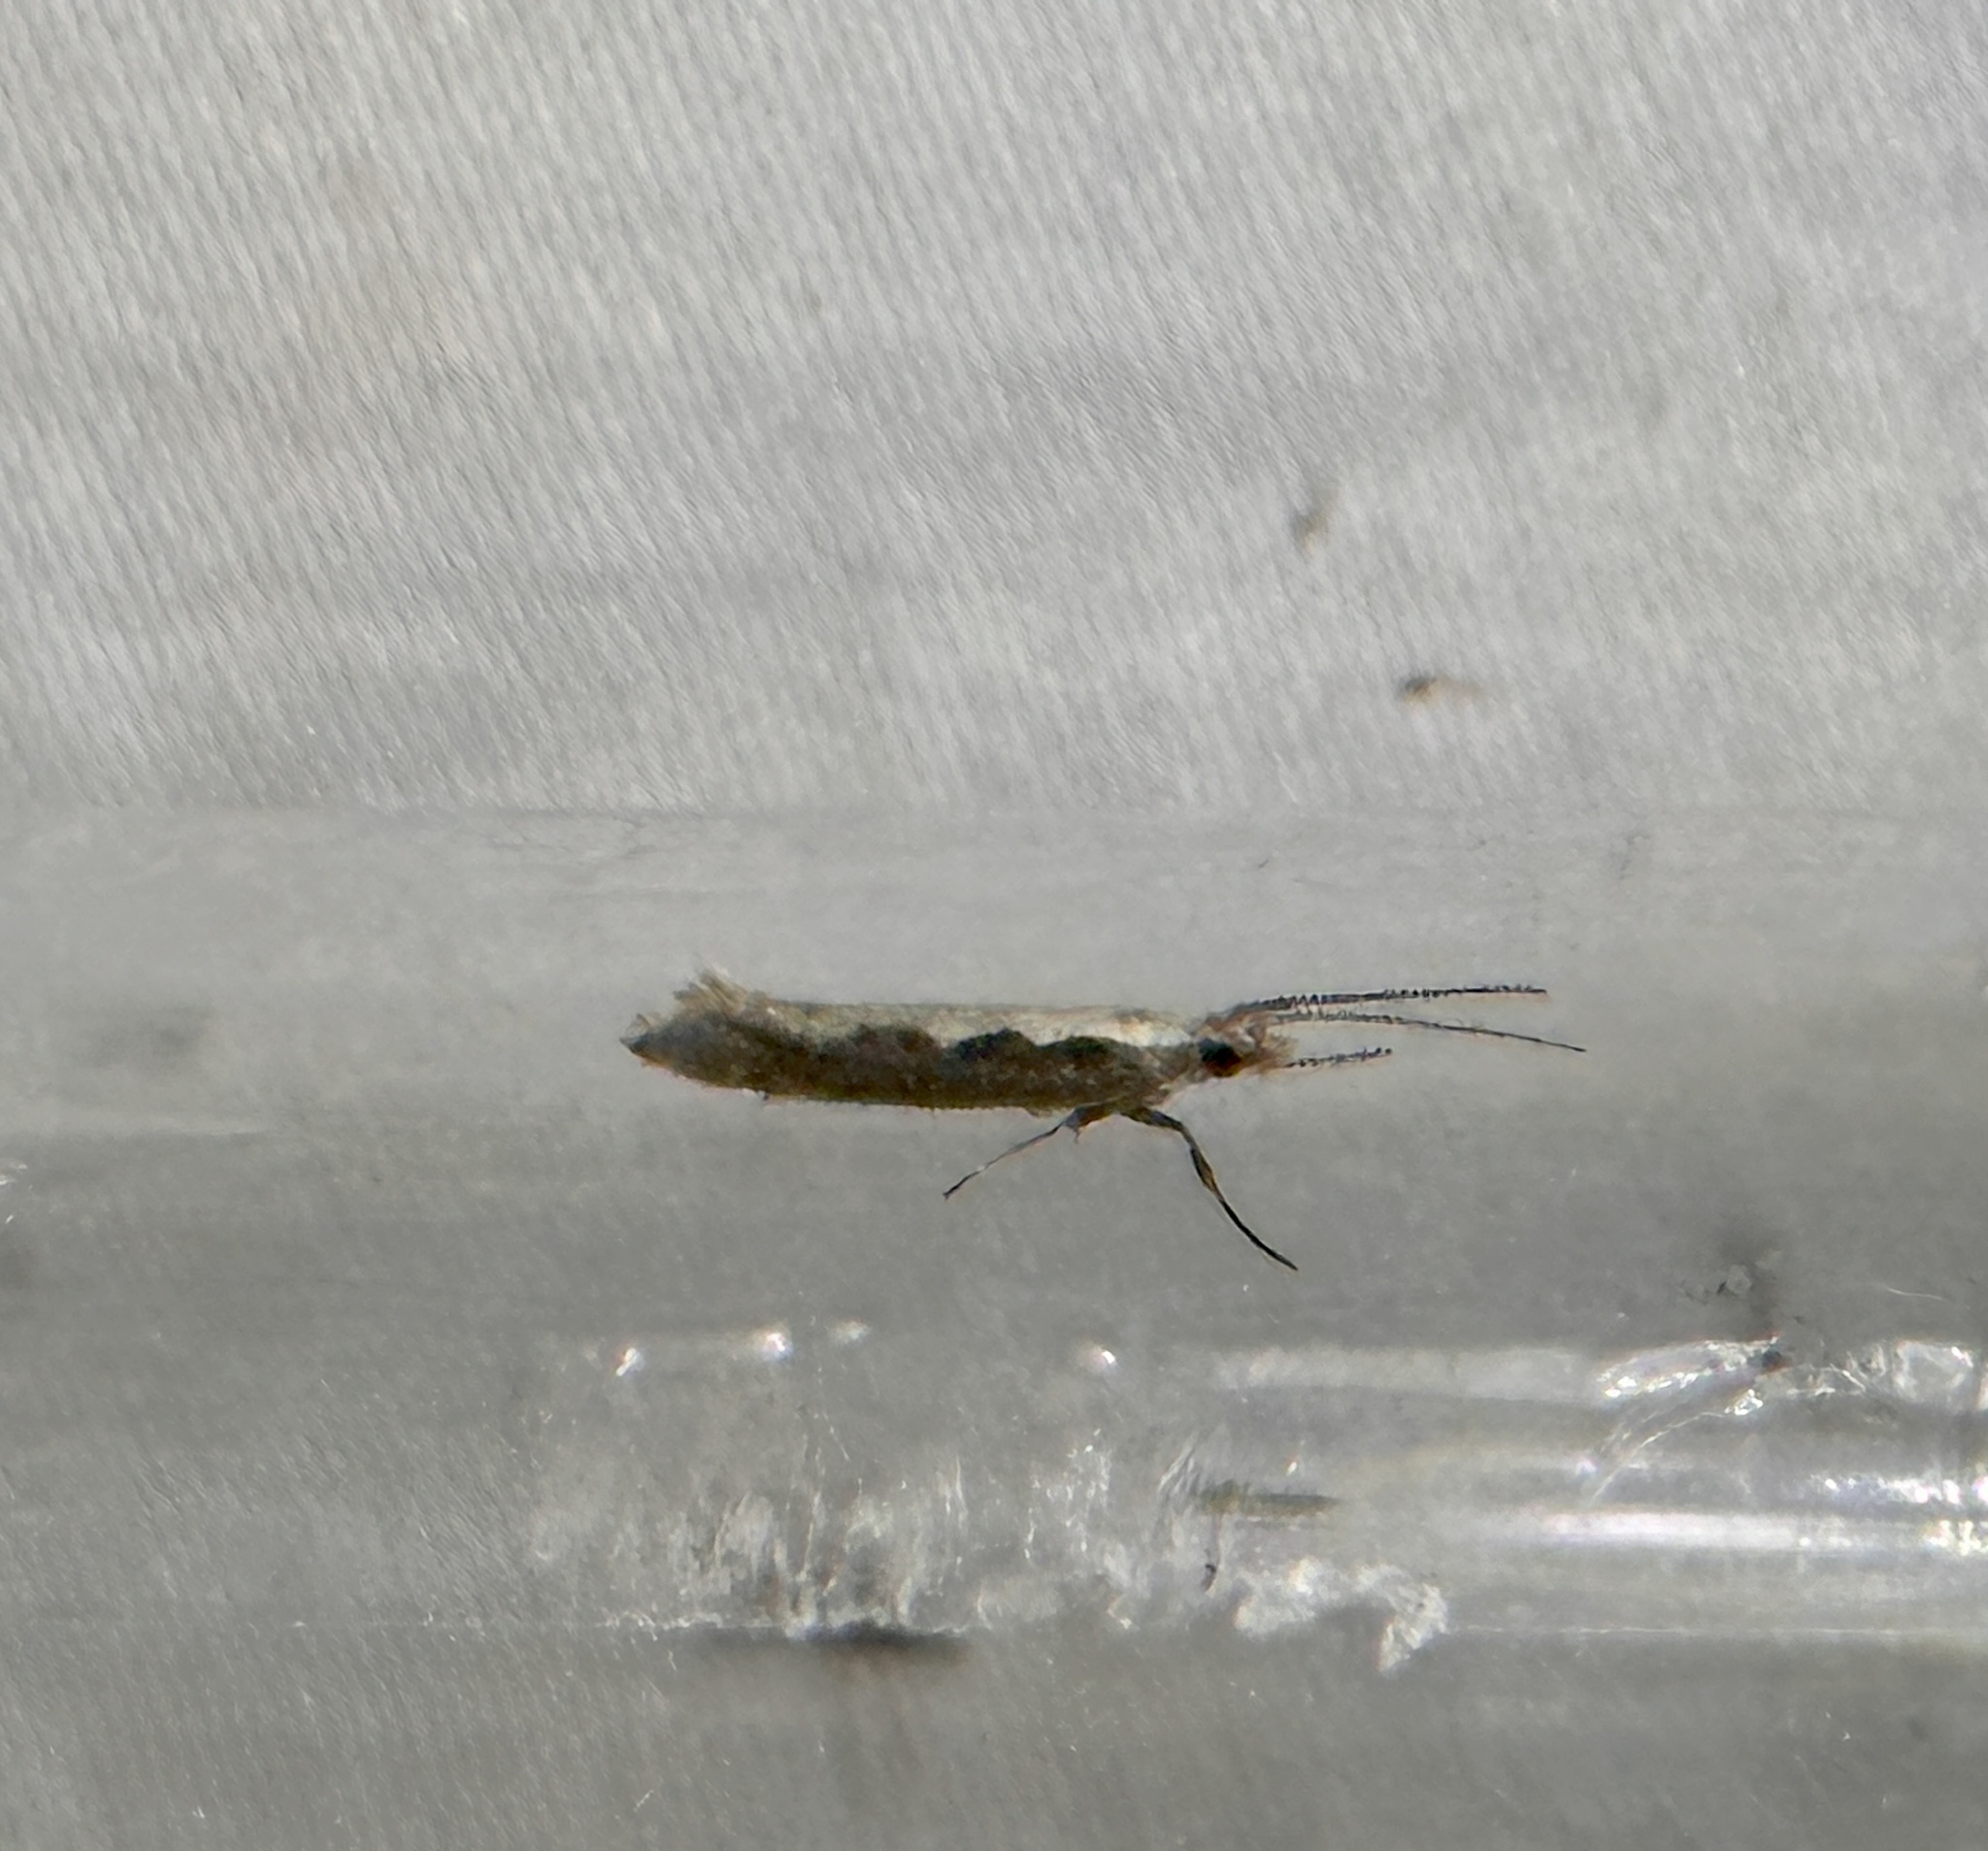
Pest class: diamondback_moth